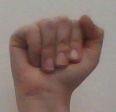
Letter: saad